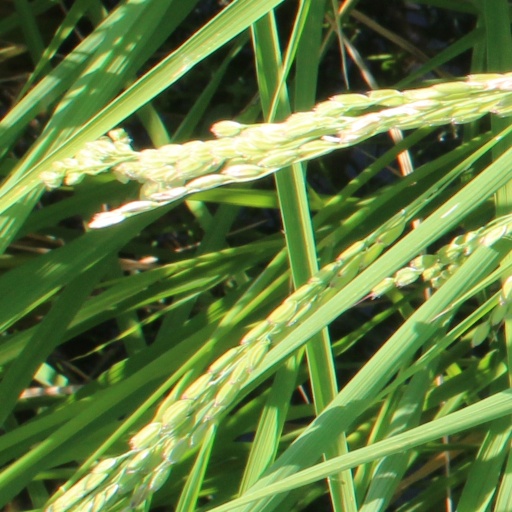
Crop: rice